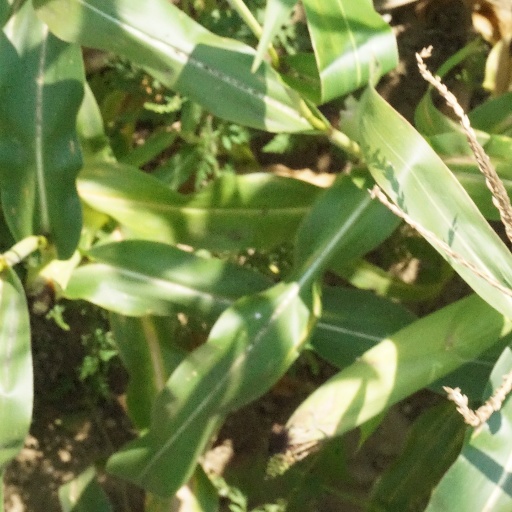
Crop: maize; corn